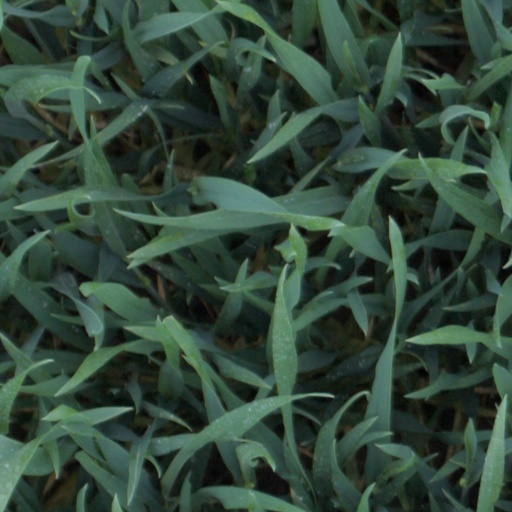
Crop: wheat